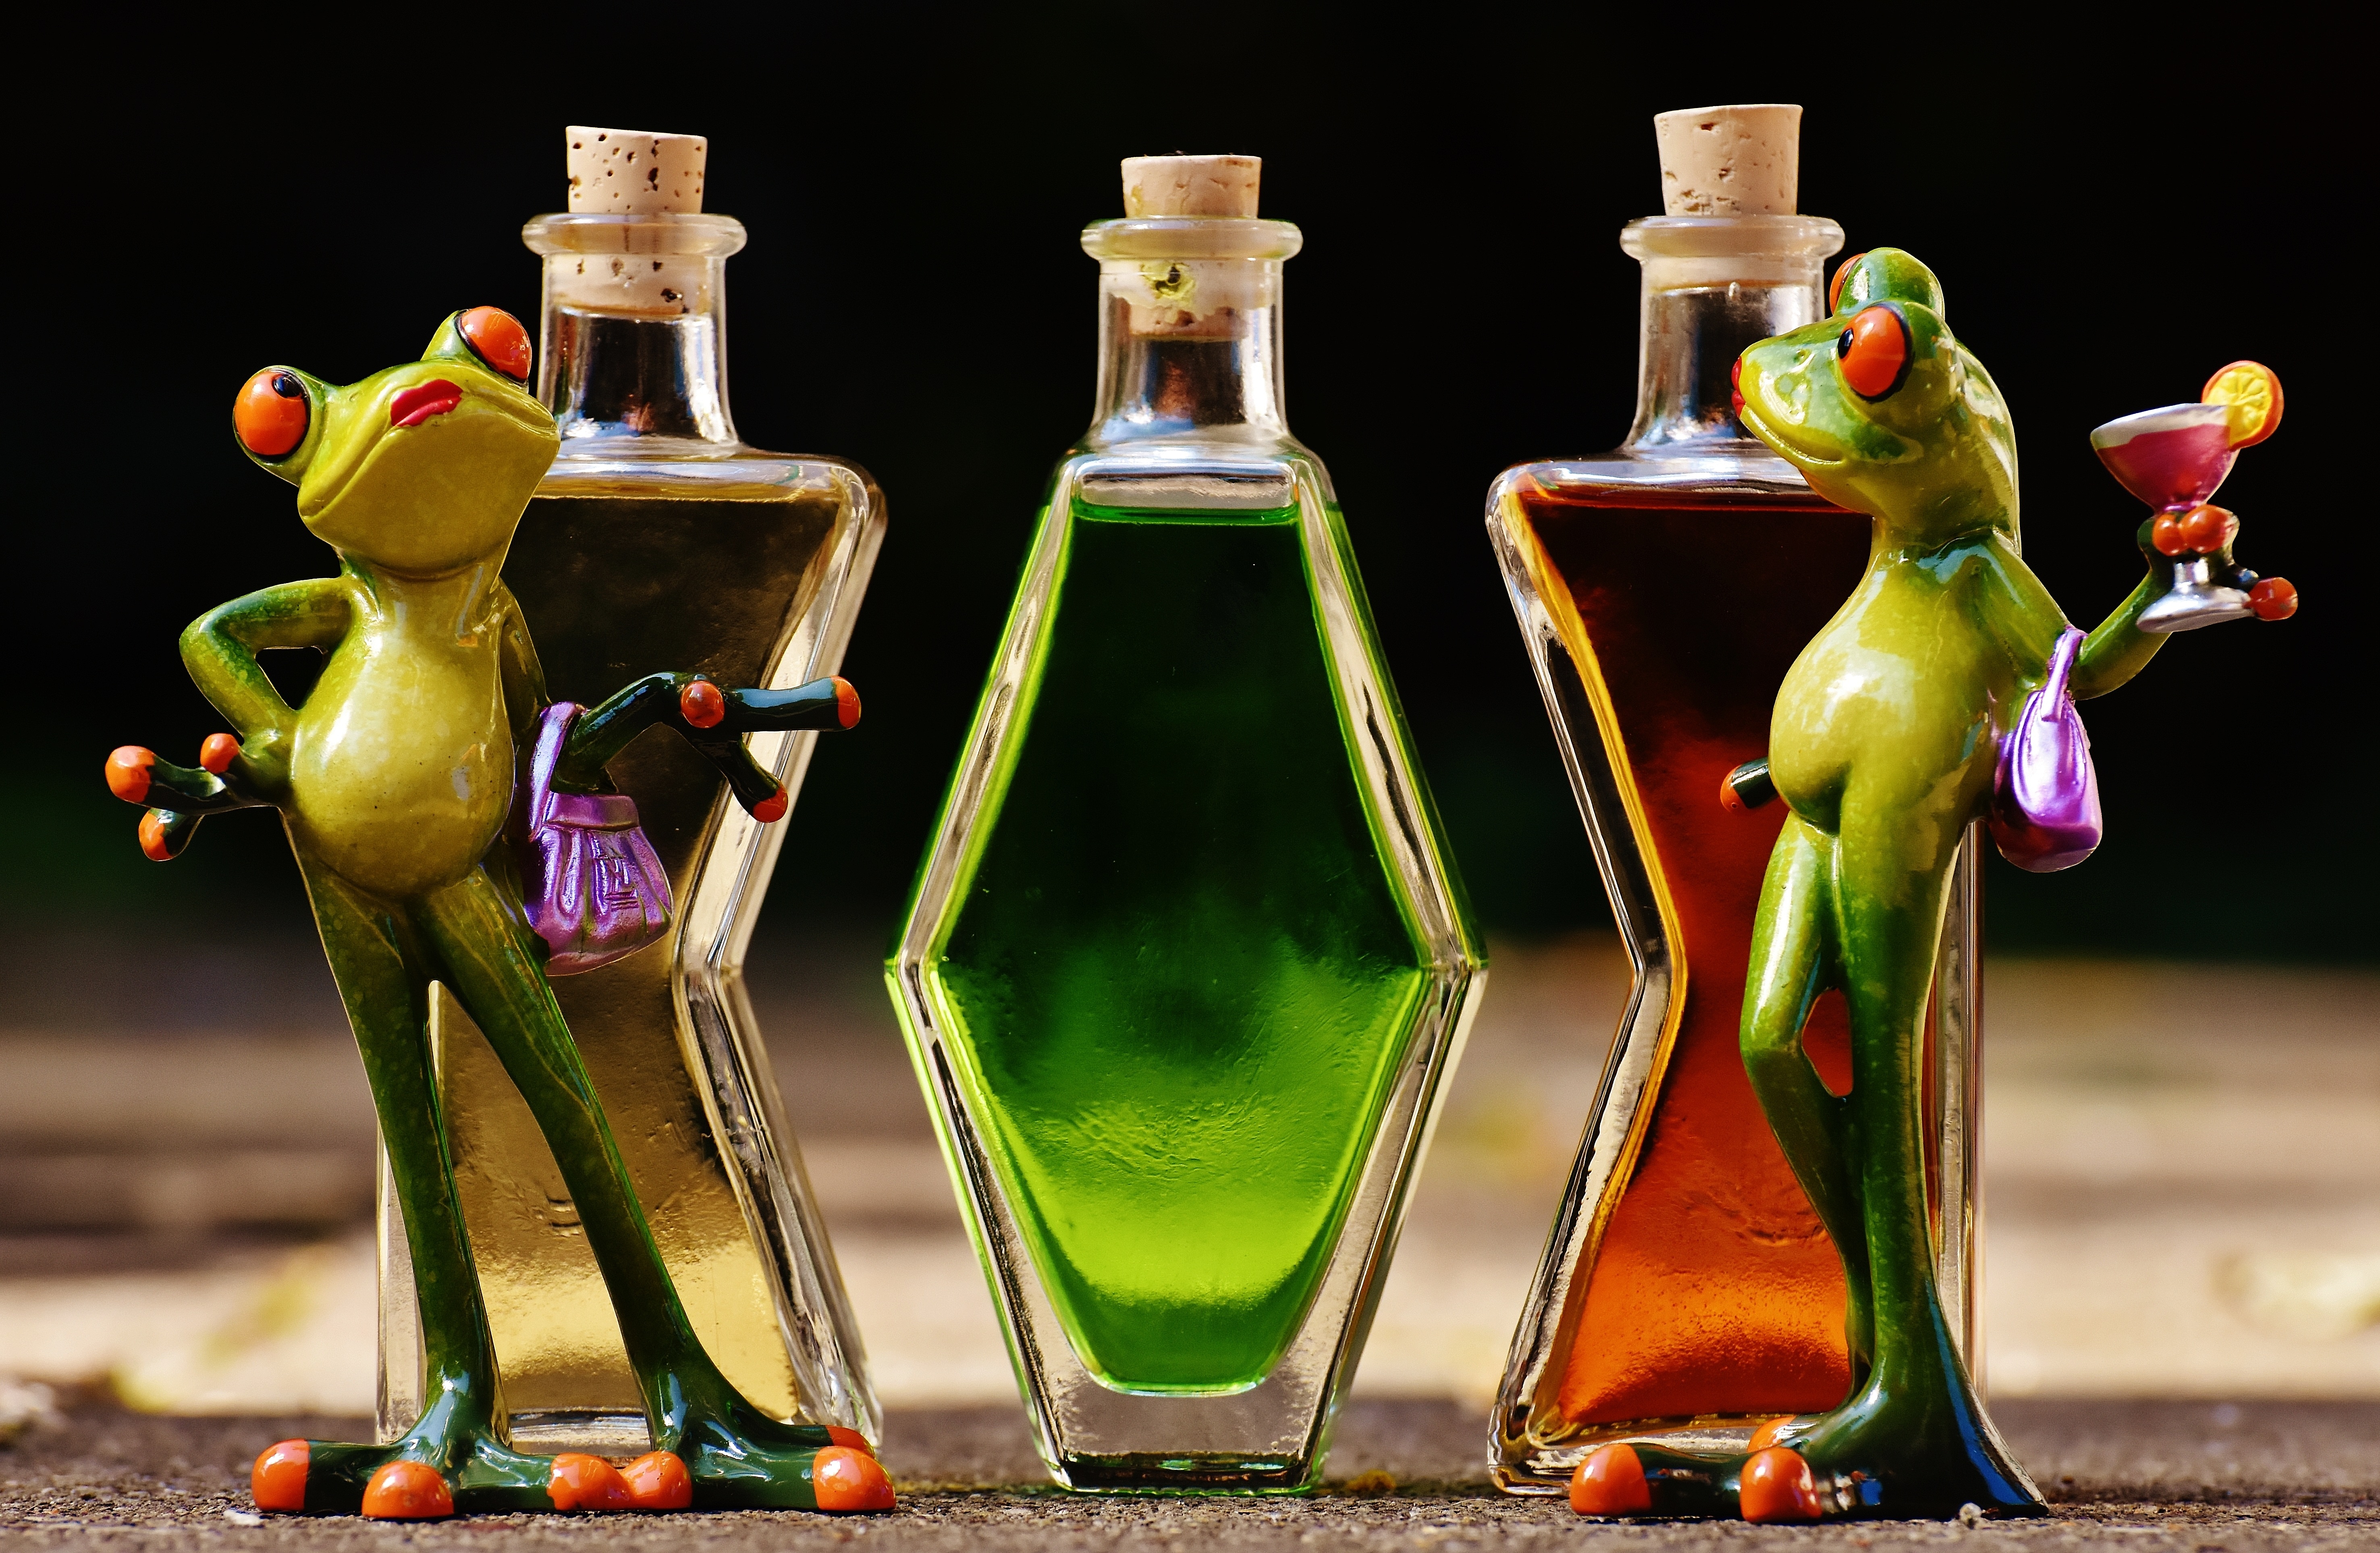
wine, sweet, flower, glass, cute, green, color, drink, bottle, frog, yellow, alcohol, cocktail, wine bottle, fig, fun, bottles, funny, figures, chicks, benefit from, perfume, frogs, coziness, beverages, drinkware